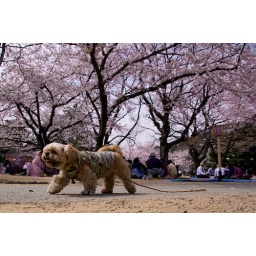
walking alone in the cherry trees